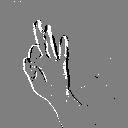
ASL letter: f